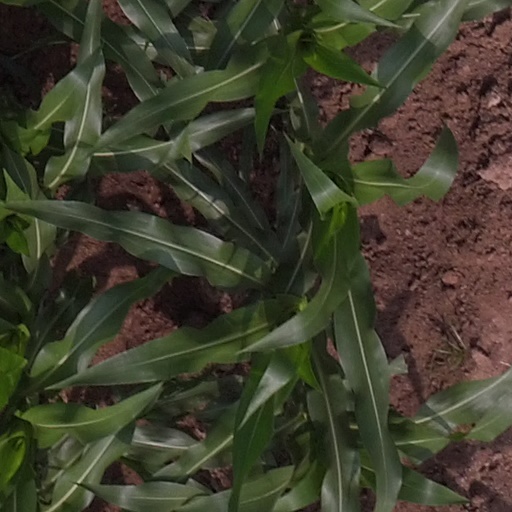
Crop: maize; corn